Describe the emotion expressed in this image:  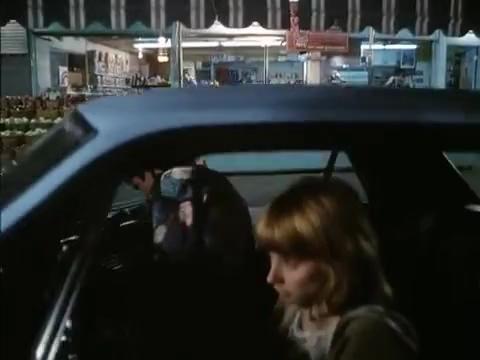
This person displays Suffering, valence and arousal with high intensity.